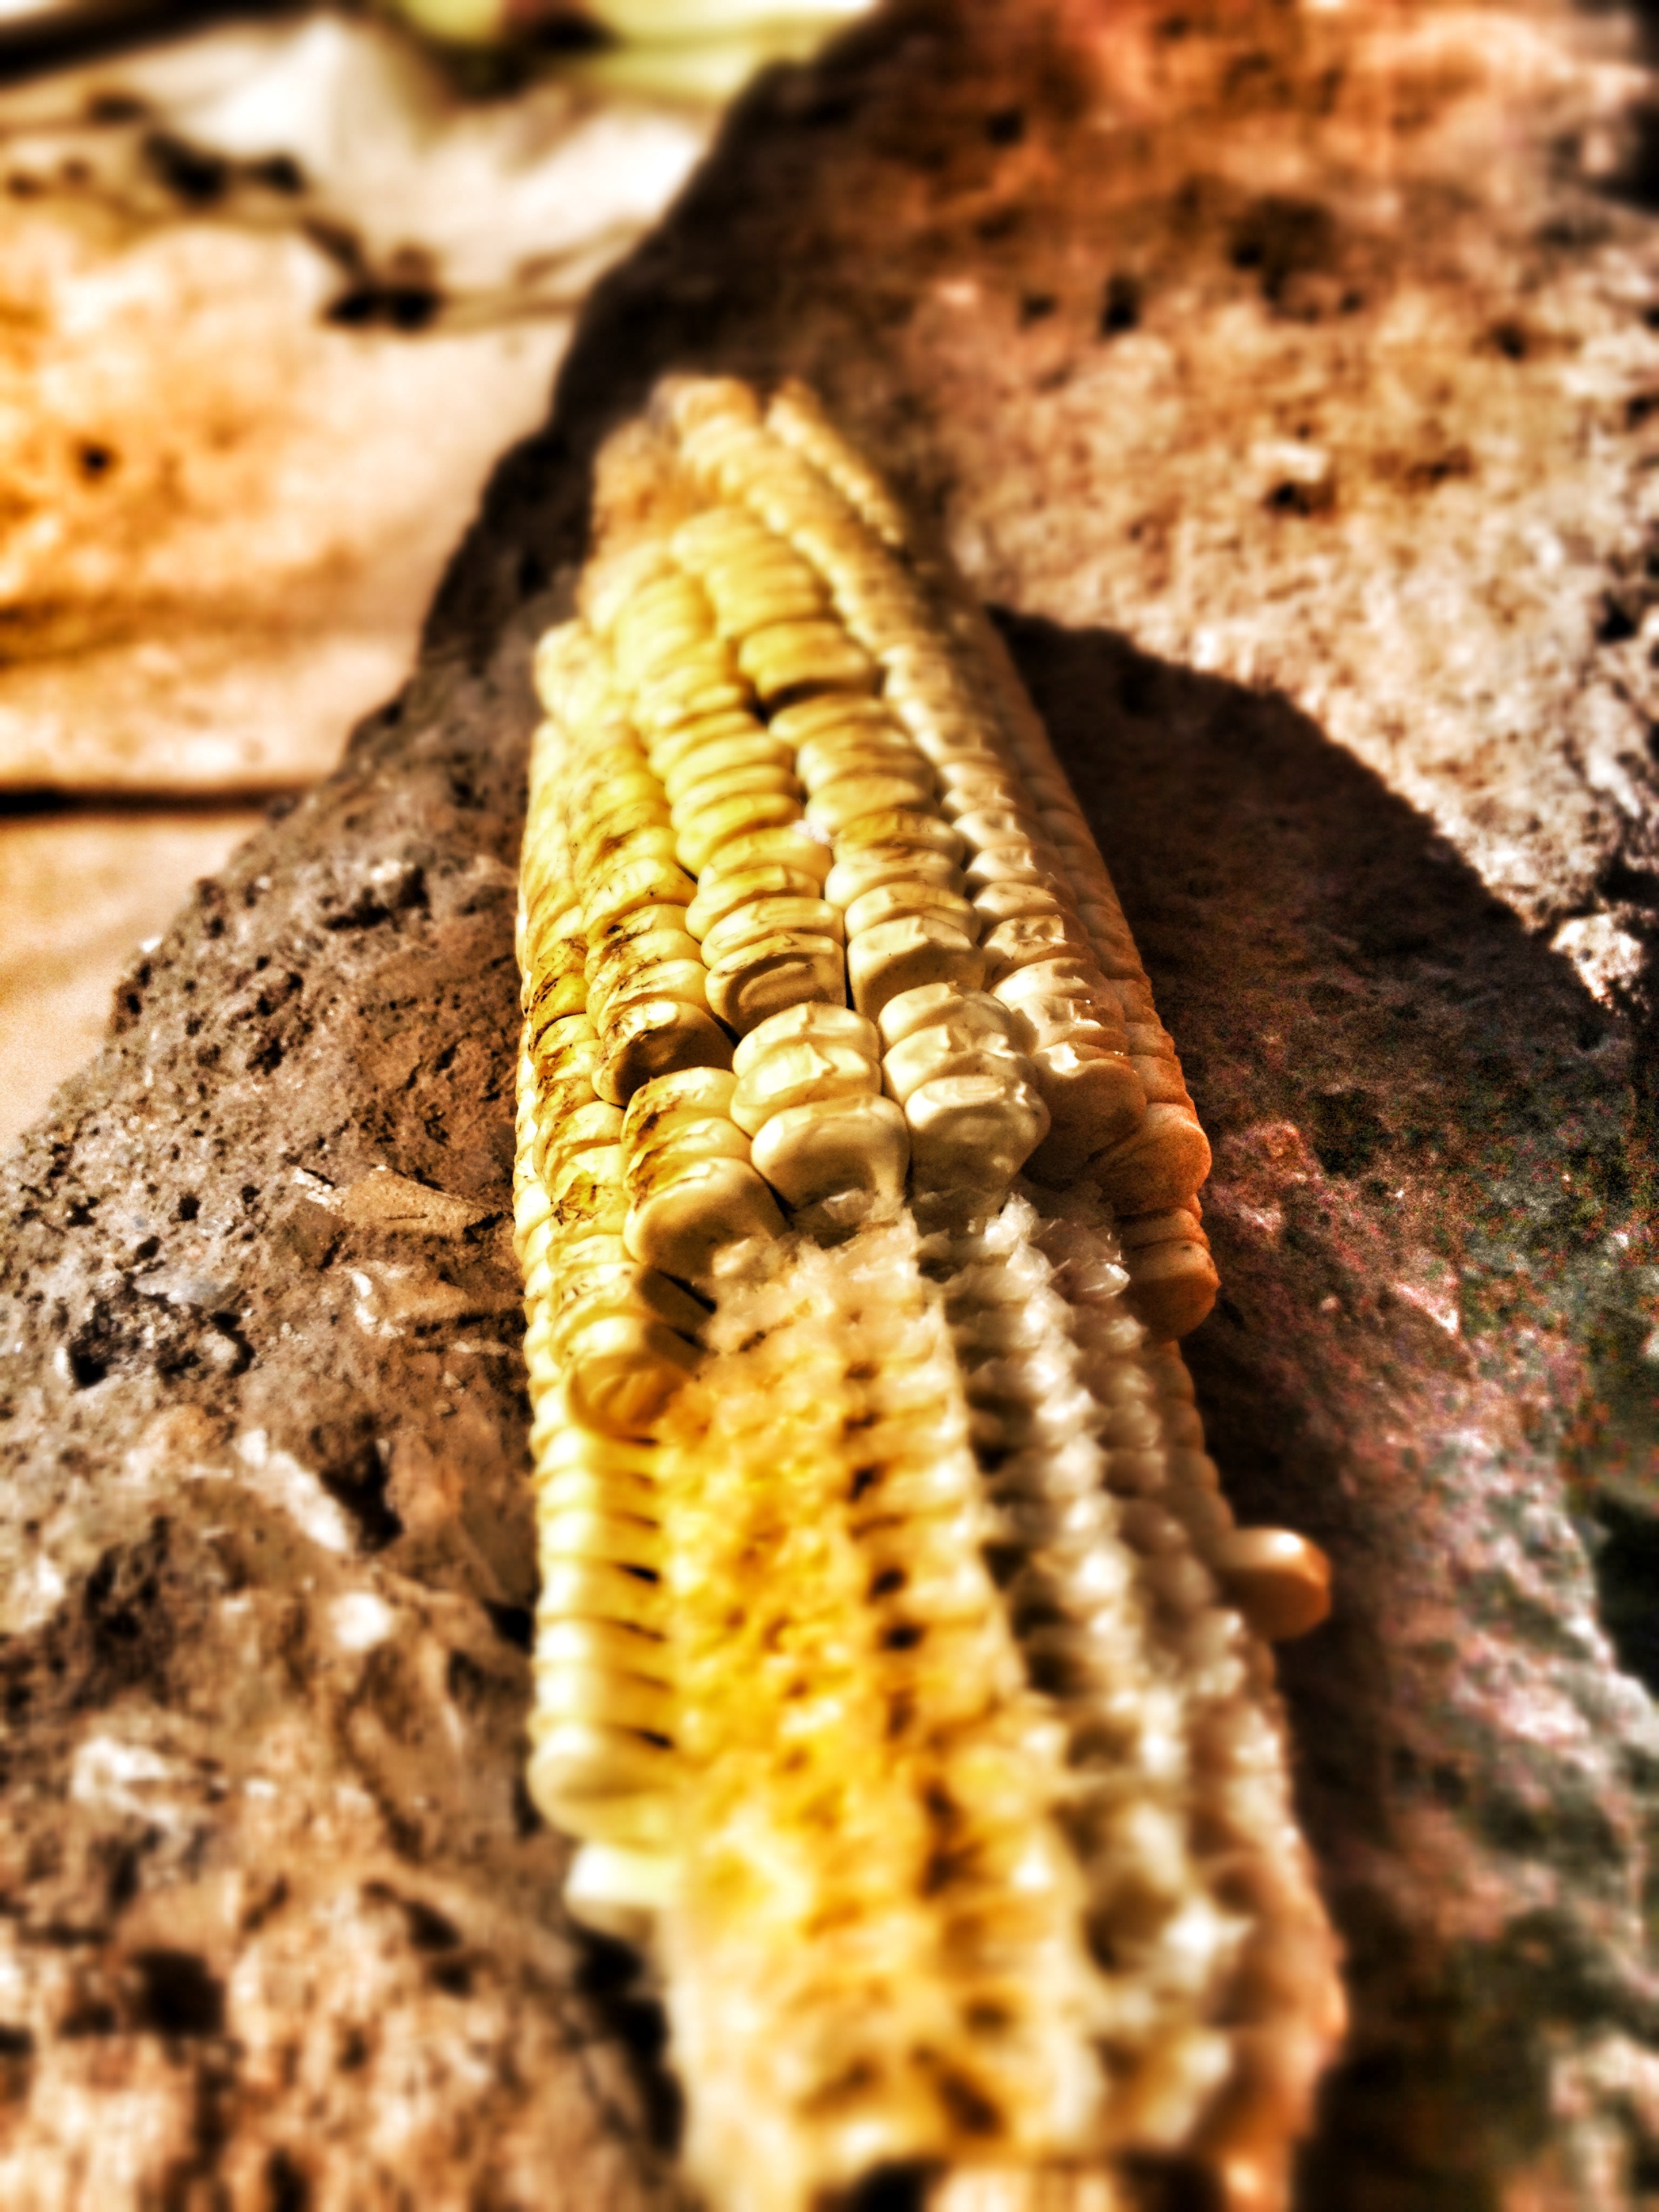
dry, ripe, farming, insect, corn, soil, yellow, fauna, invertebrate, close up, maize, macro photography